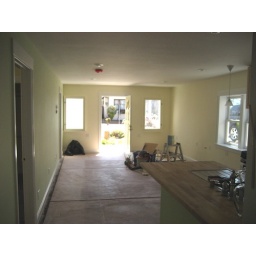
view from island towards front. door on left goes to room 1. far door on left near entry goes to bathroom